Thank God He Met Lizzie

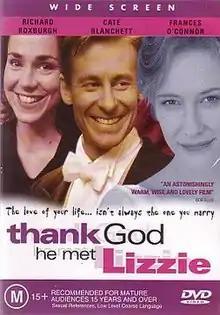
DVD cover

Thank God He Met Lizzie is a 1997 Australian romantic comedy film directed by Cherie Nowlan and starring Frances O'Connor, Richard Roxburgh and Cate Blanchett. It was Nowlan's directorial debut. In the United States, the film was released as "The Wedding Party."